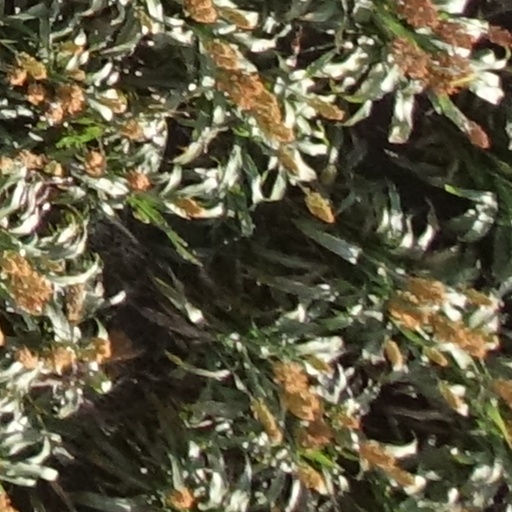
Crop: sorghum